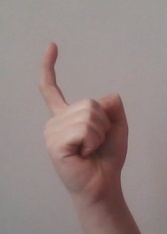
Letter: ra